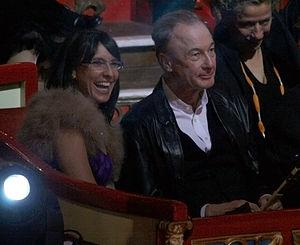
Karlheinz Hackl, né le 16 mai 1949 à Vienne et mort dans la même ville le 1ᵉʳ juin 2014, est un acteur et metteur en scène autrichien.